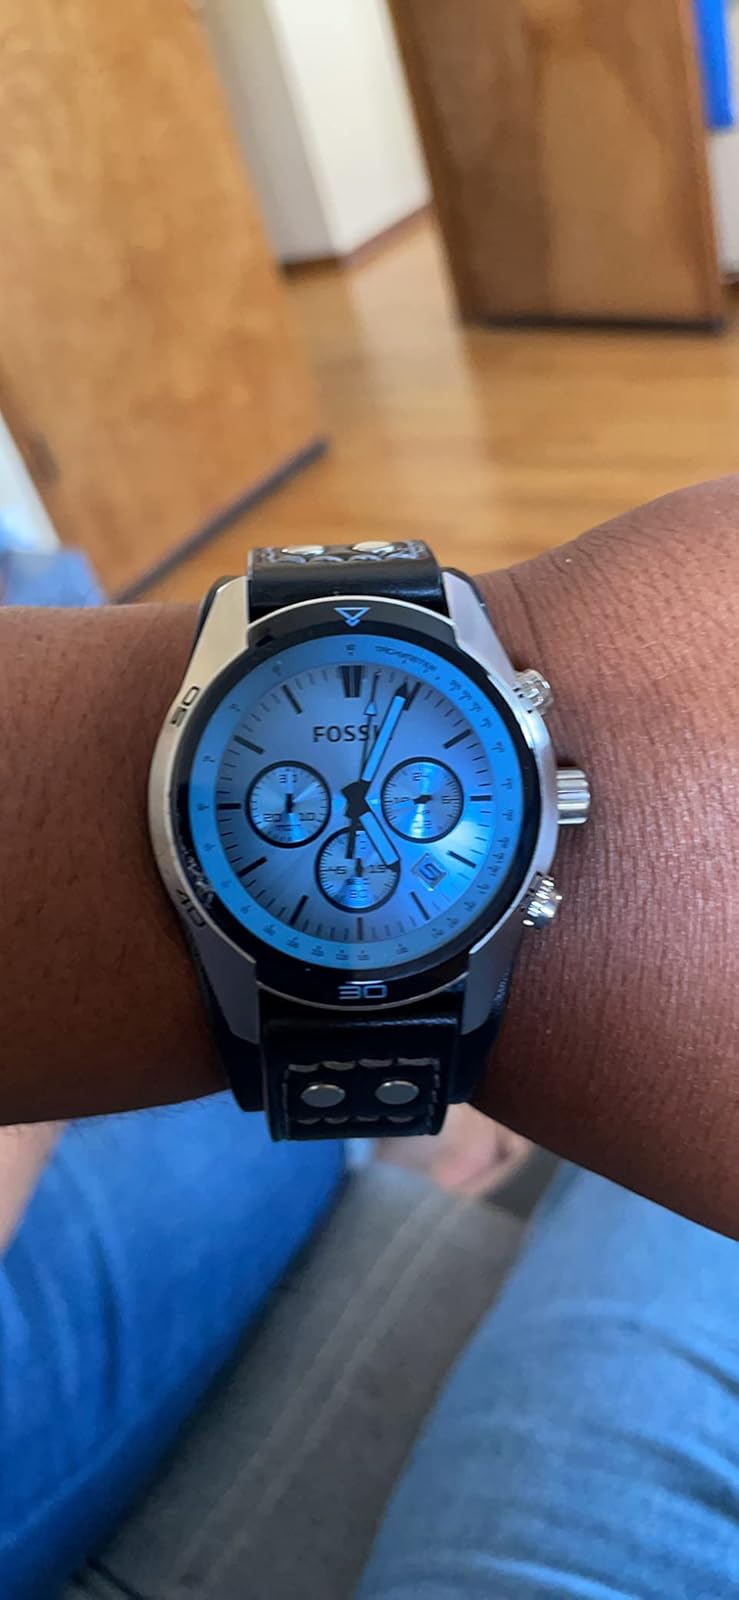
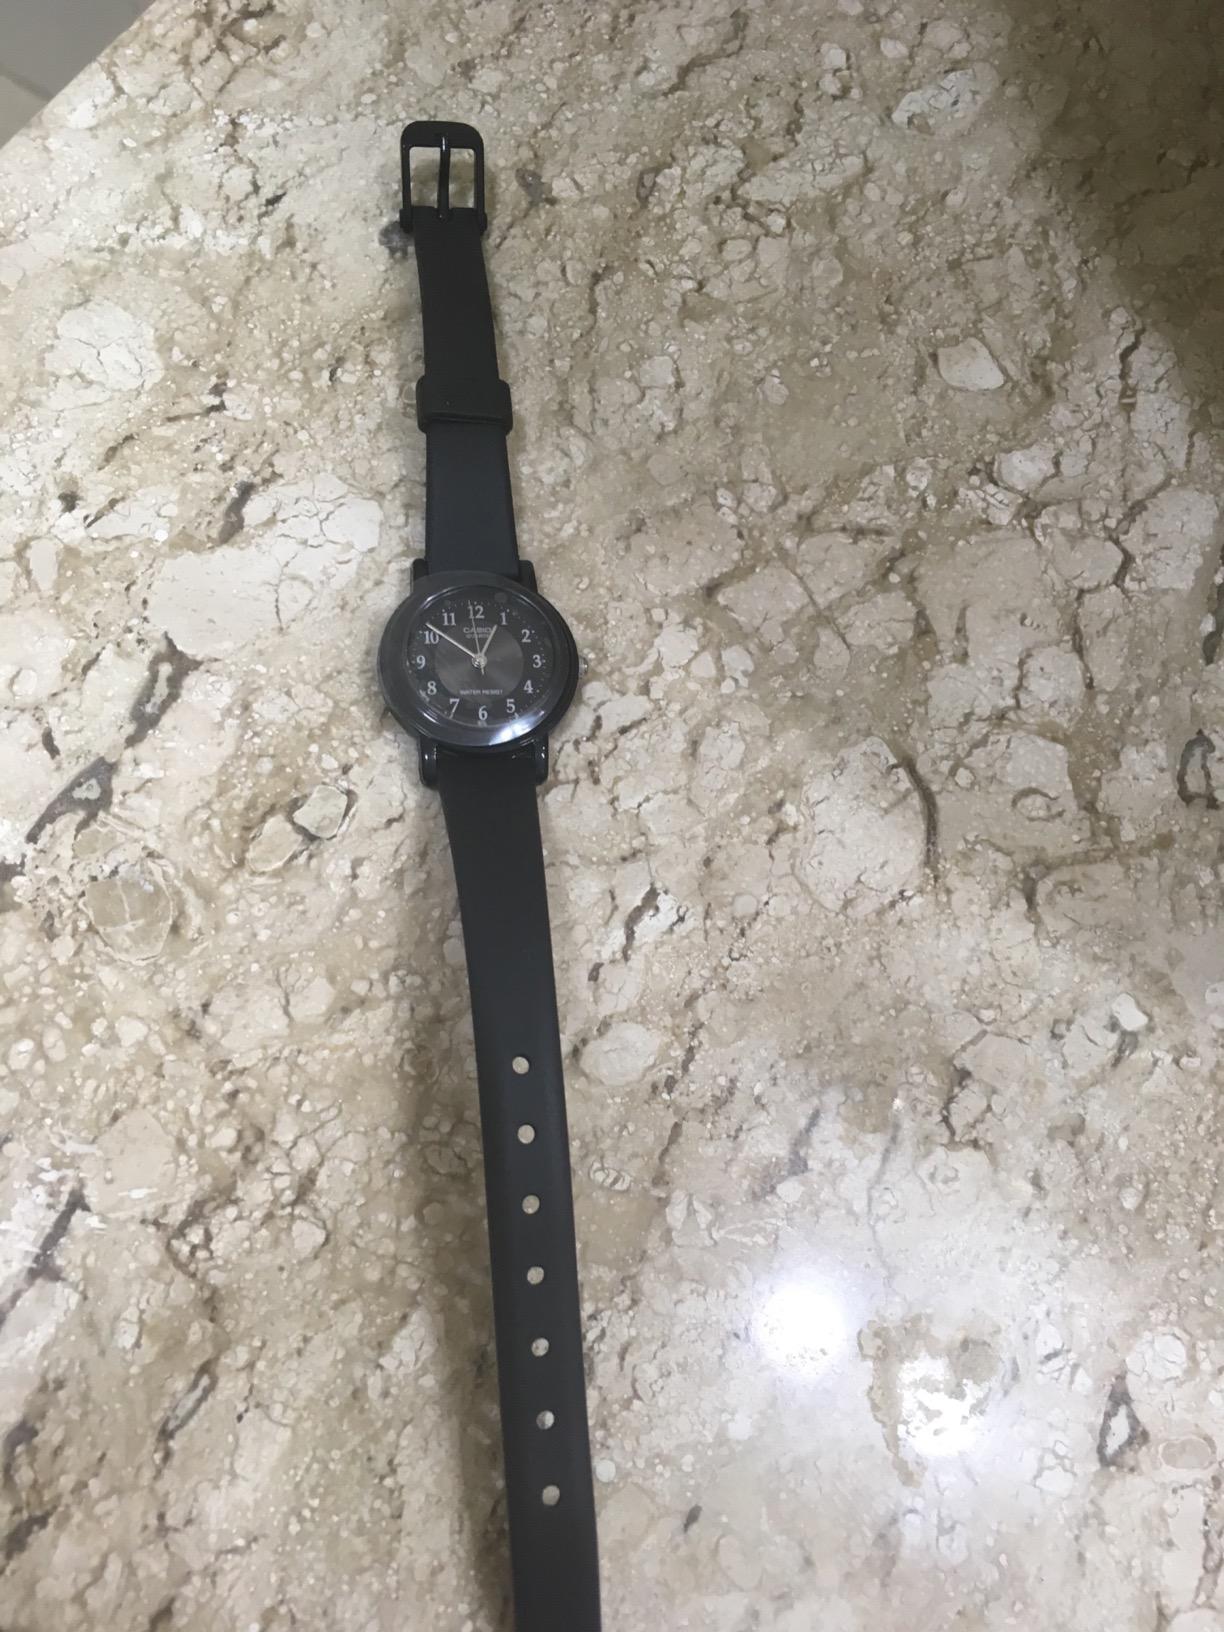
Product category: accessories_watch
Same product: no